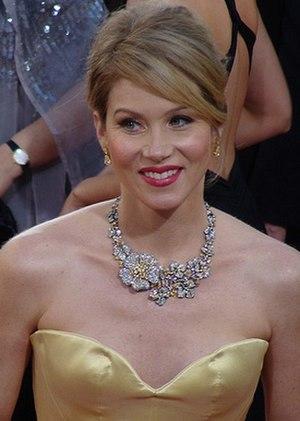
Christina Applegate est une actrice et productrice américaine, née le 25 novembre 1971 à Los Angeles, en Californie.